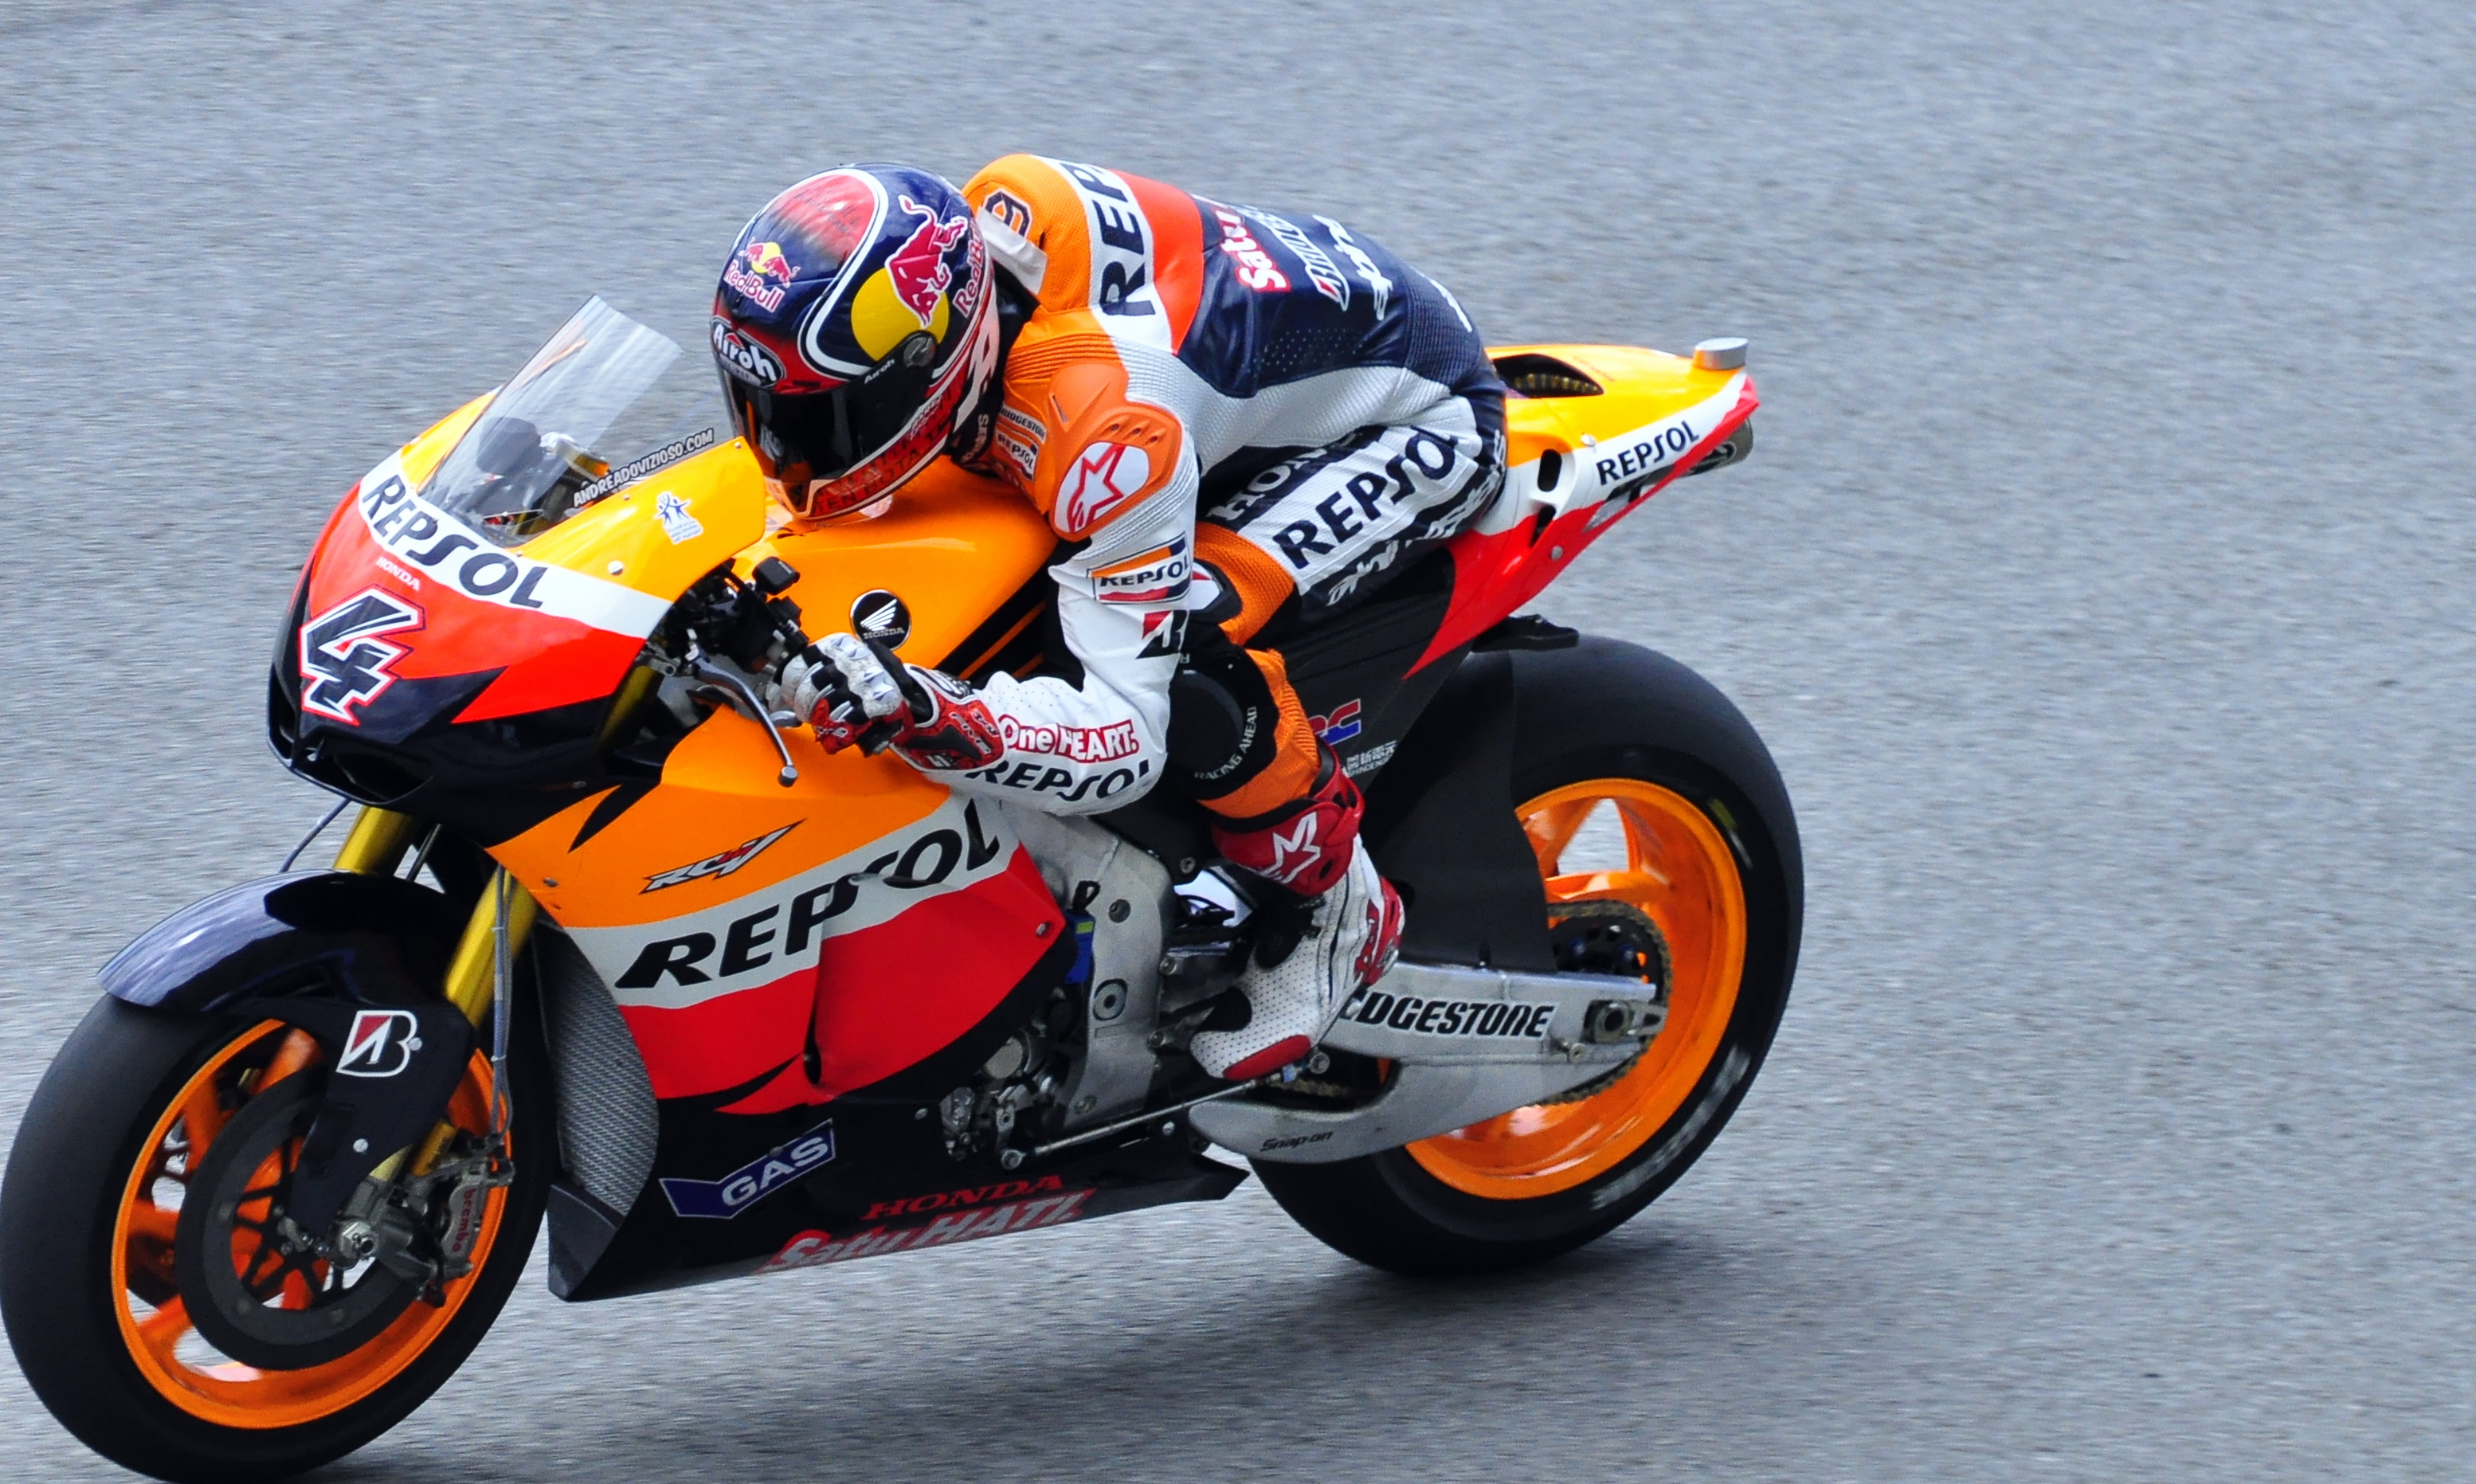
sport, car, vehicle, motorcycle, motorbike, speed, speedway, race, competition, sports, racing, circuit, racer, motorsport, motorcycling, motogp, motorcycle racing, road racing, auto race, dirt track racing, superbike racing, grand prix motorcycle racing